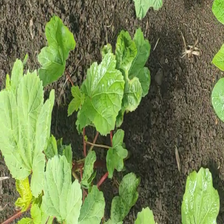
Weed species: Little_Mallow(Malva parviflora)